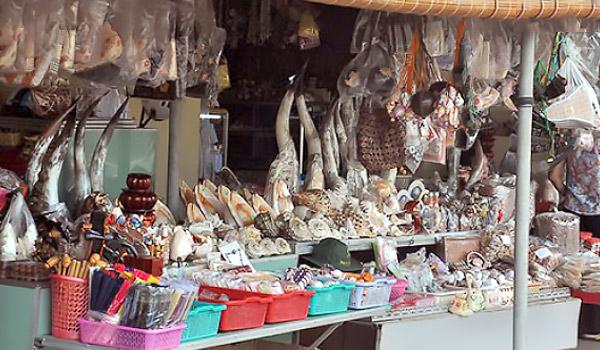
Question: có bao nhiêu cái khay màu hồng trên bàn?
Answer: có 1 khay màu hồng